Milkfish

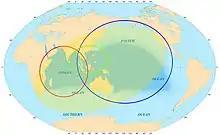
Estimated geographical range of "Chanos" in the Indo-Pacific

"Chanos chanos" occurs in the Indian Ocean and across the Pacific Ocean, from South Africa to Hawaii and the Marquesas, from California to the Galapagos, north to Japan, south to Australia. A single specimen was reported in 2012 in the eastern Mediterranean Sea.